Jaguar Mark X

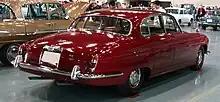
Jaguar Mark X rear

In 1961 the Mark X introduced a new upright, and slightly forward-leaning nose design for Jaguar saloons, with four headlamps set into rounded front fenders (derived from Daimler DK400), and a vaned grill. This front-end style reappeared on many of the manufacturer's successive saloons, up to and including the X-Type and third generation Jaguar XJ, "both" through 2009—thereby forging Jaguar saloons' look for almost half a century.